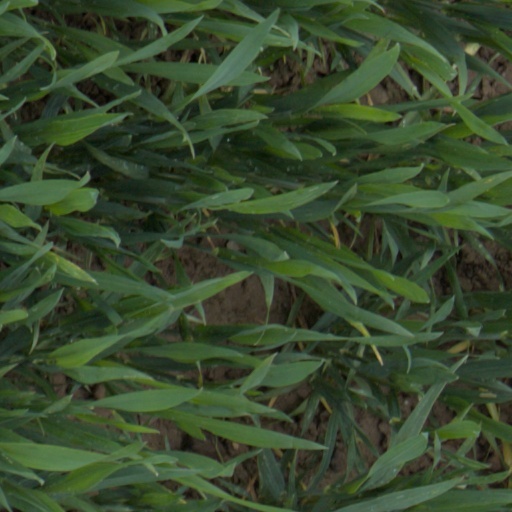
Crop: wheat